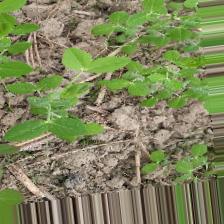
Label: Normal